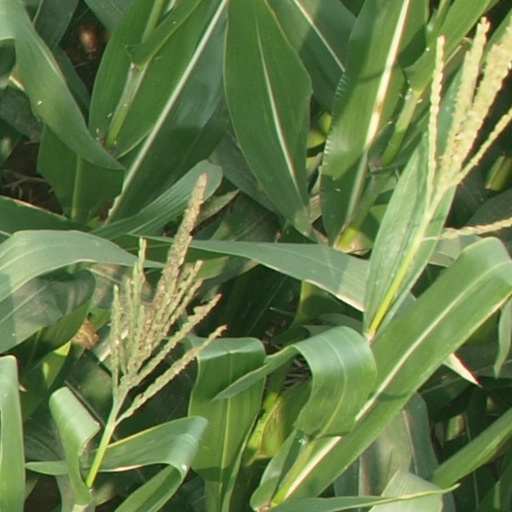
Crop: maize; corn